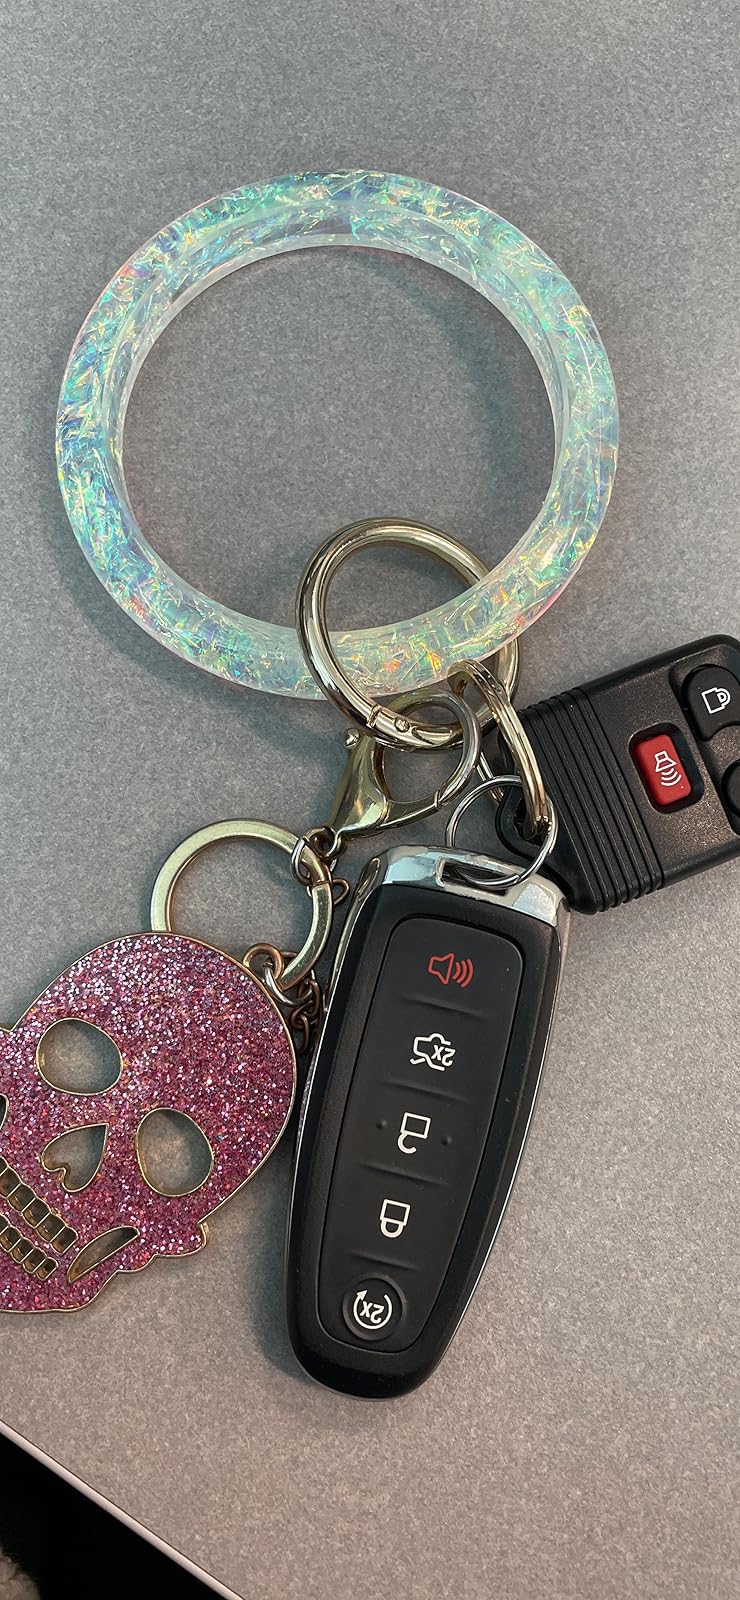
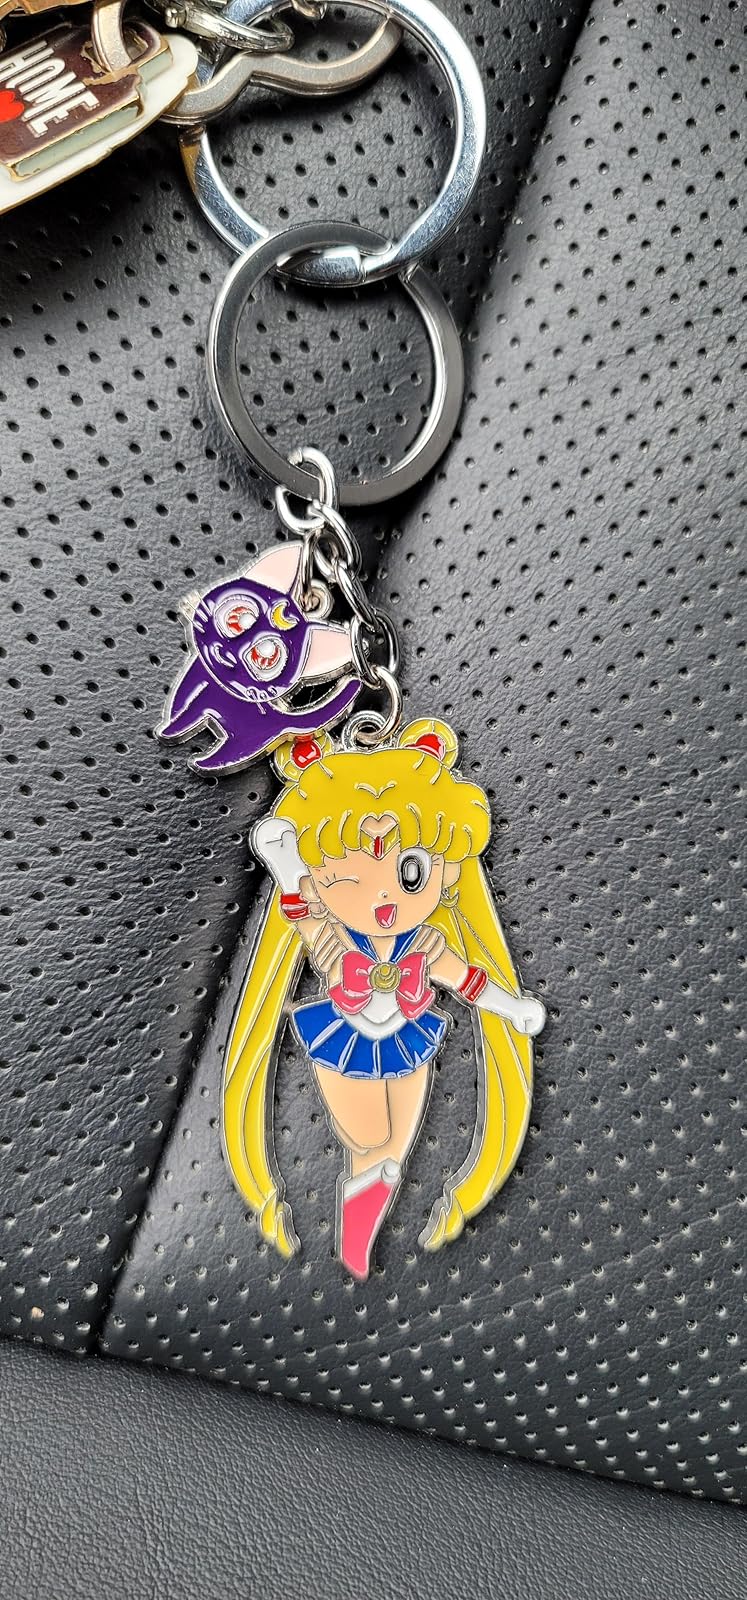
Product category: accessories_keychain
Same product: no